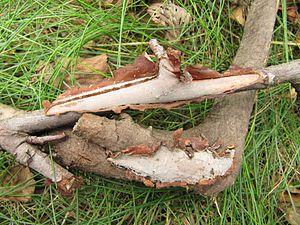
Vuilleminia est un genre de champignons saprotrophes de la famille des Vuilleminiaceae dans l’ordre des Corticiales.